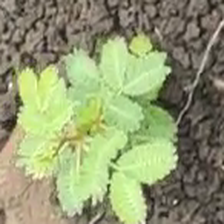
Weed species: Dwarf_cassia_(Chamaecrista pumila)